Adungu

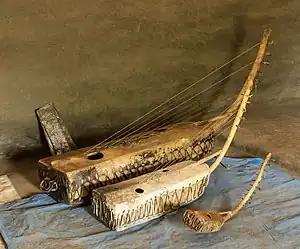
Three different sizes of adungu in a Baptist church in Adjumani Settlement in northwestern Uganda.

The Adungu, also called the Endongo or Ennanga or Bow harp in English, is a traditional stringed musical instrument of the Acholi people of Northern Uganda and the Alur people of northwestern Uganda and the Alur people of northwestern Uganda. It is an arched harp of varying dimensions, ranging from seven to ten strings or more.